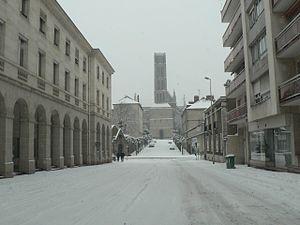
Limoges (Haute-Vienne, Limousin, France)
Le Massif central est un massif montagneux essentiellement hercynien qui occupe le centre de la moitié sud de la France métropolitaine. D'une surface de 85 000 km², soit 15 % environ du territoire métropolitain, c'est le massif le plus vaste du pays. Le massif est d'altitude moyenne et ses reliefs sont souvent arrondis par l'érosion. Il culmine à 1 885 mètres au sommet volcanique du puy de Sancy. Dans l'ensemble, il s'est formé il y a 500 millions d'années, bien que les causses et surtout les reliefs volcaniques soient plus récents, ces derniers étant consécutifs à la formation des Alpes et des Pyrénées. Le Massif central abrite en effet l'essentiel des volcans français de métropole.
À 150 kilomètres à vol d’oiseau de l’océan Atlantique, la Haute-Vienne possède un climat tempéré océanique de façade ouest, à légère tendance montagnarde, dû à la proximité du Massif Central et à l’altitude : celle du département est globalement comprise entre 150 et 750m.